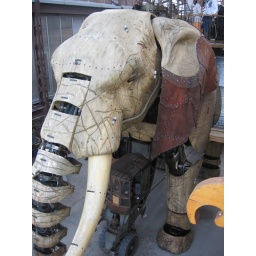
Looking on from a balcony, you can see the operators box.The mechanical elephant in les machine de l'ile in Nantes.